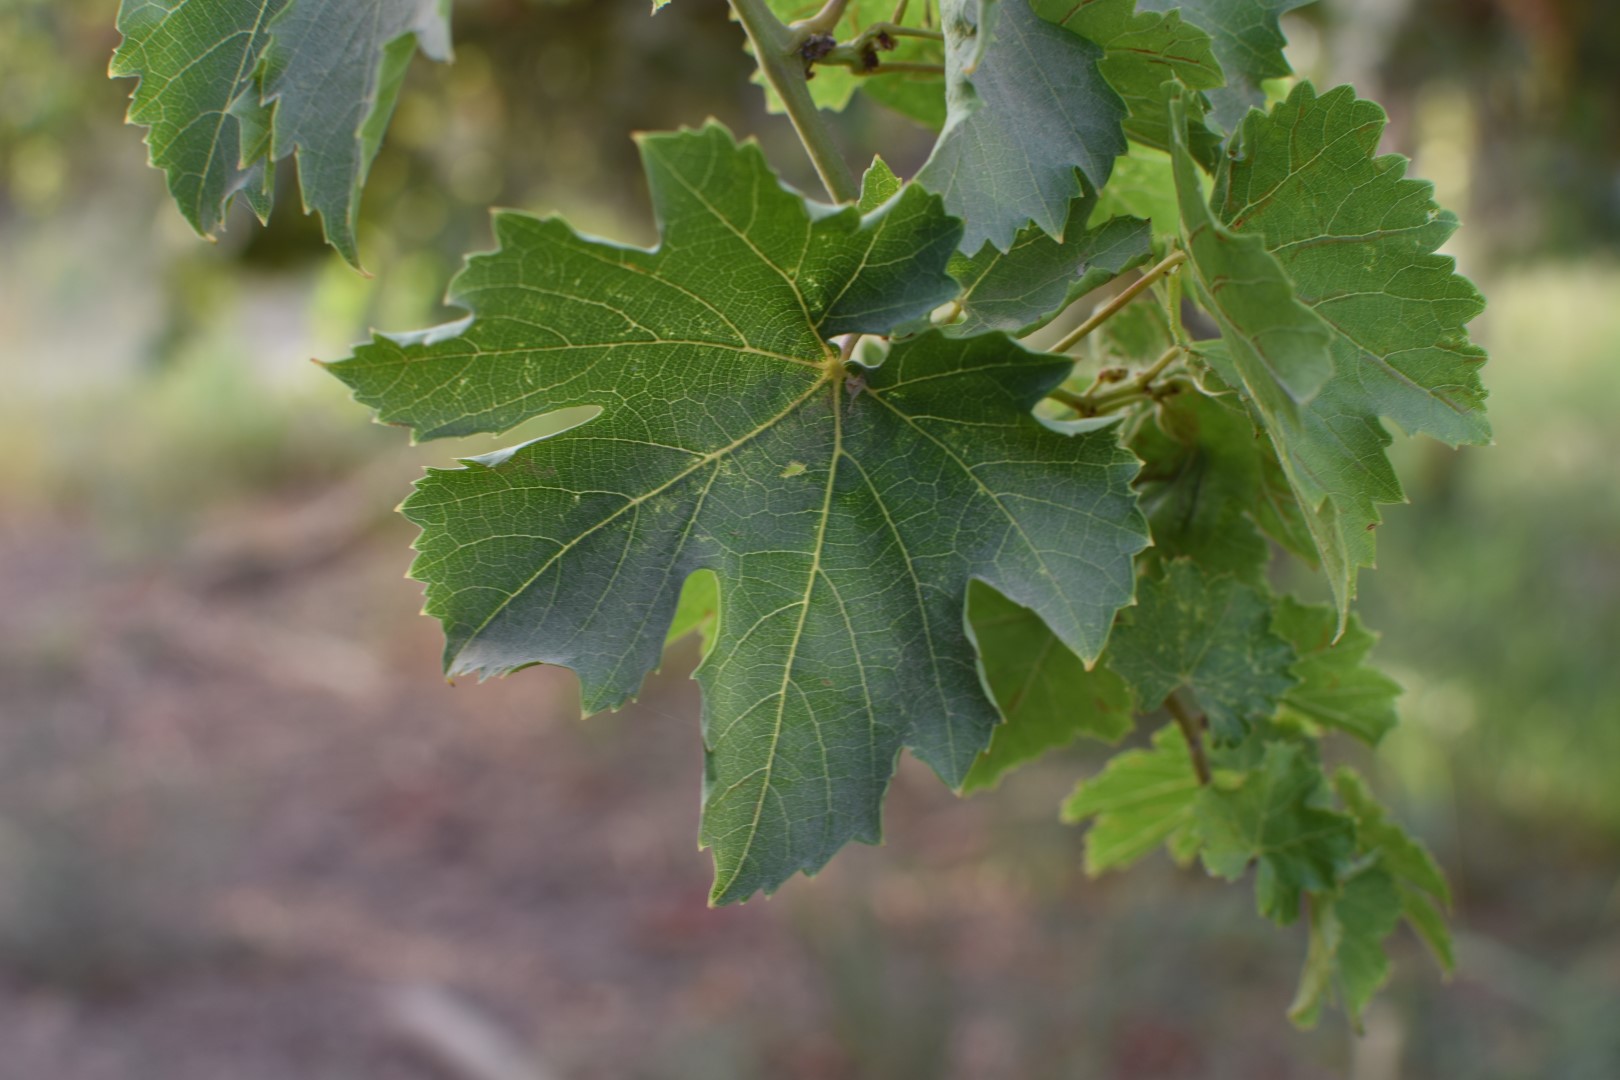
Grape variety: Thompson Seedless